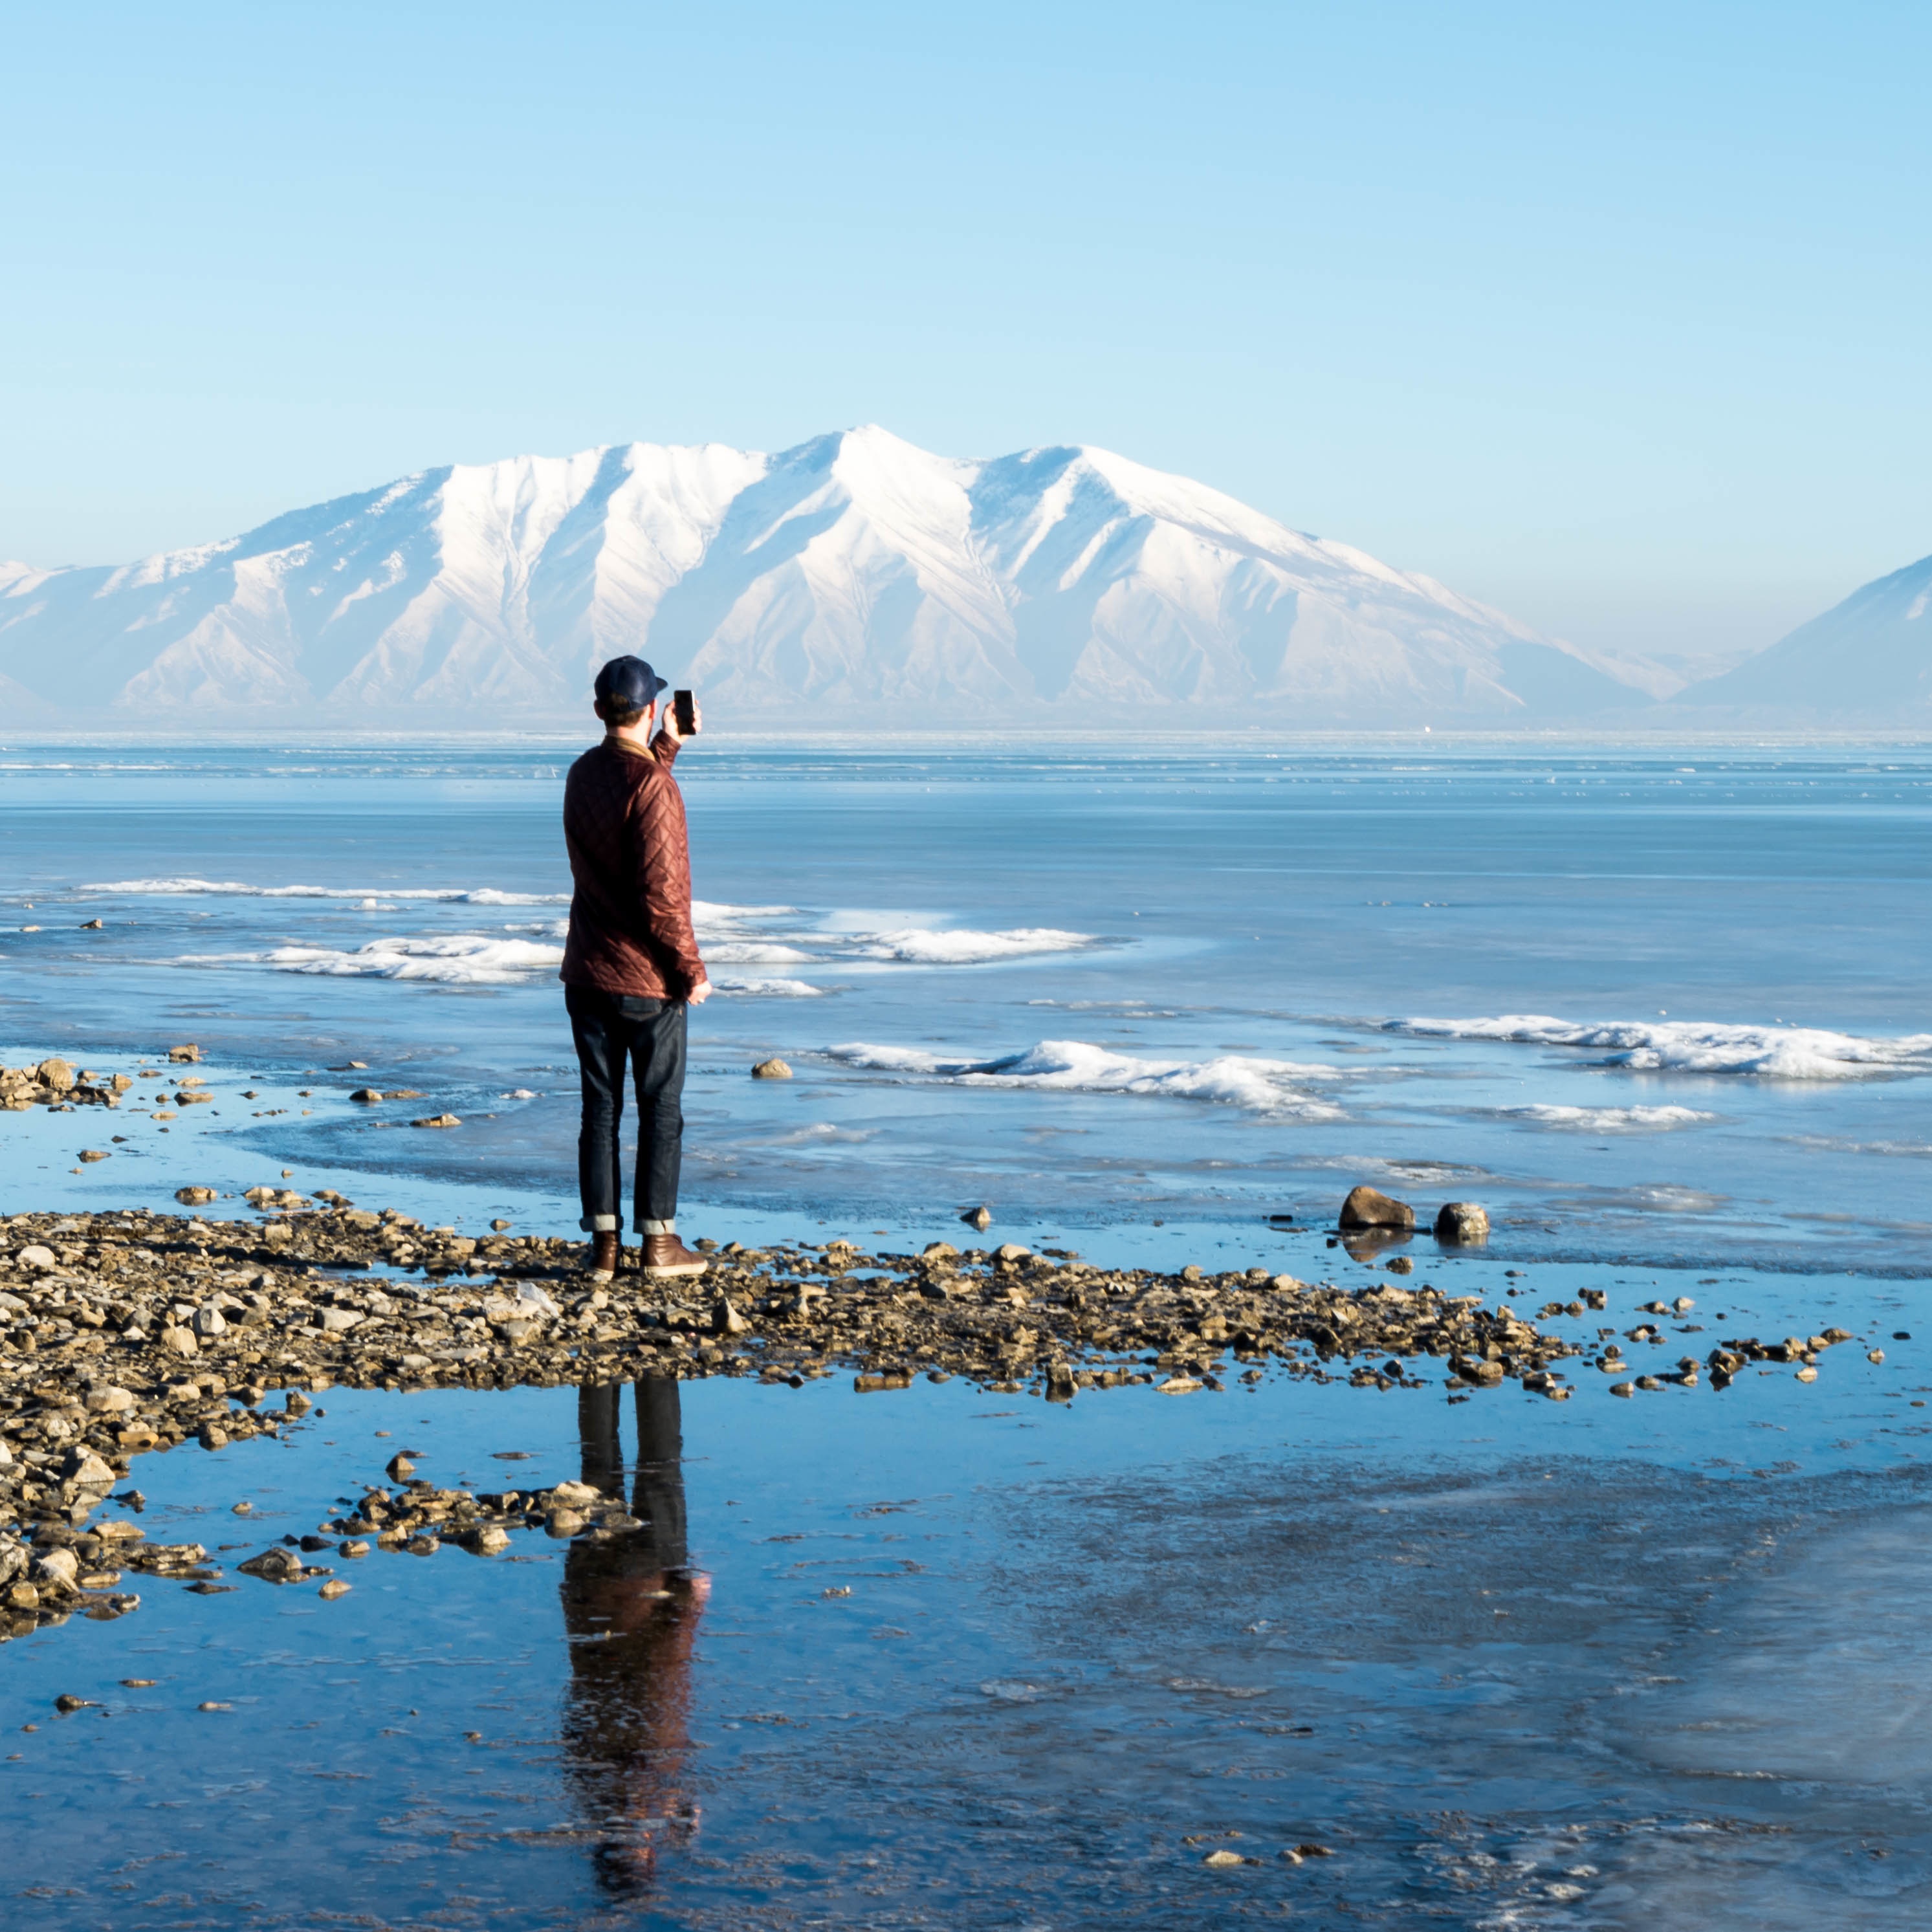
beach, sea, coast, water, ocean, horizon, mountain, shore, wave, lake, vacation, cliff, reflection, bay, blue, arctic, body of water, cape